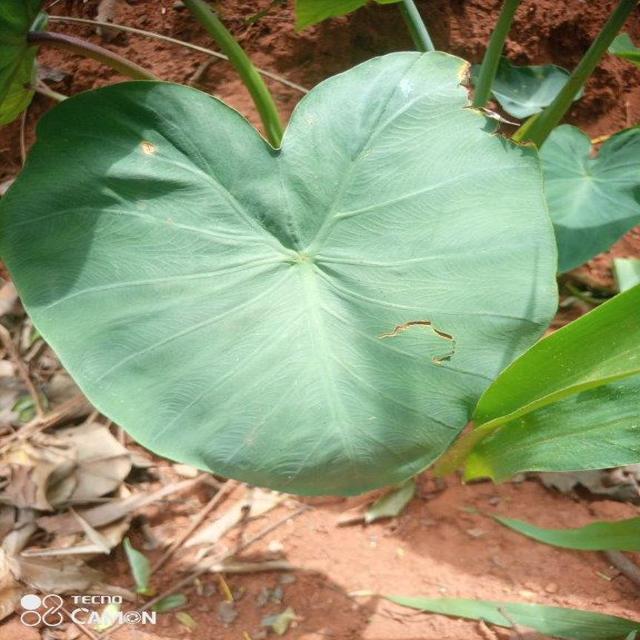
Label: Healthy